Bandha Pasam

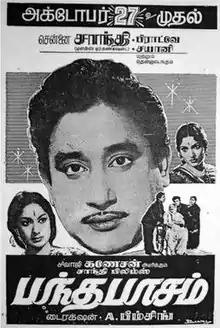
Theatrical release poster

Bandha Pasam is a 1962 Indian Tamil-language drama film written and directed by A. Bhimsingh from a story by Valampuri Somanathan. The film stars Sivaji Ganesan, Gemini Ganesan, Savitri and Devika. It was released on 27 October 1962.